Macchi M.20

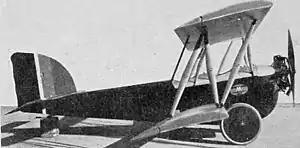
Photograph of a Macchi M.20 in the 1 May 1926 issue of "Aero Digest".

The Macchi M.20 was a single-engine biplane trainer aircraft produced by the Italian aeronautical company Aeronautica Macchi between the end of the 1910s and the beginning of the 1920s.